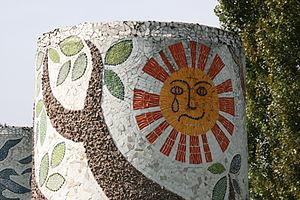
soleil
Sail-sous-Couzan est une commune française située dans le département de la Loire en région Auvergne-Rhône-Alpes, et faisant partie de Loire Forez Agglomération.